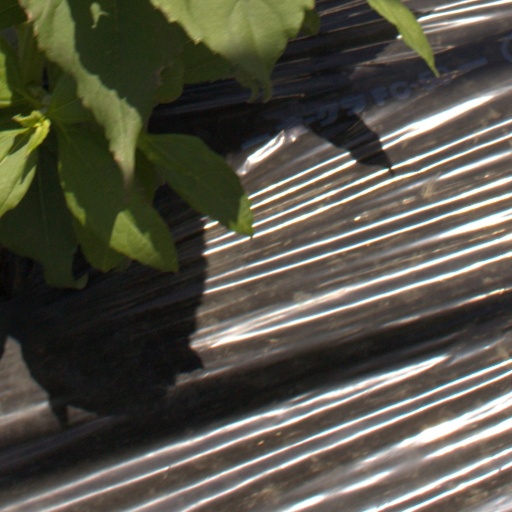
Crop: Jerusalem artichoke